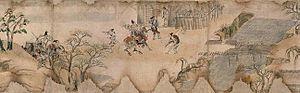
Le Kokawa-dera engi emaki, littéralement Rouleaux illustrés des légendes du Kokawa-dera ou Rouleaux illustrés de la fondation du Kokawa-dera, est un emaki japonais datant approximativement de la fin de l’époque de Heian. Composé d’un rouleau de papier, il illustre la fondation et les miracles associés au temple bouddhique Kokawa-dera de l’ancienne province de Kii. Les longues peintures présentent un style simple et dépouillé, typique du yamato-e de l’époque, tandis que les textes calligraphiés sont composés de kanji et de kana. L’œuvre est classée trésor national du Japon.